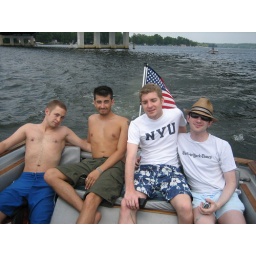
On Everett's dad's boat to water ski in Jamestown, NY.